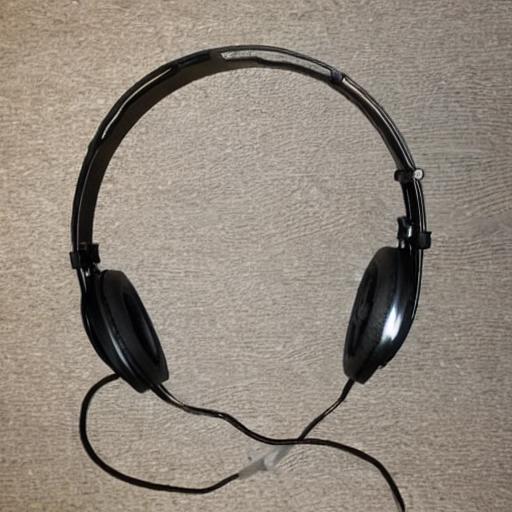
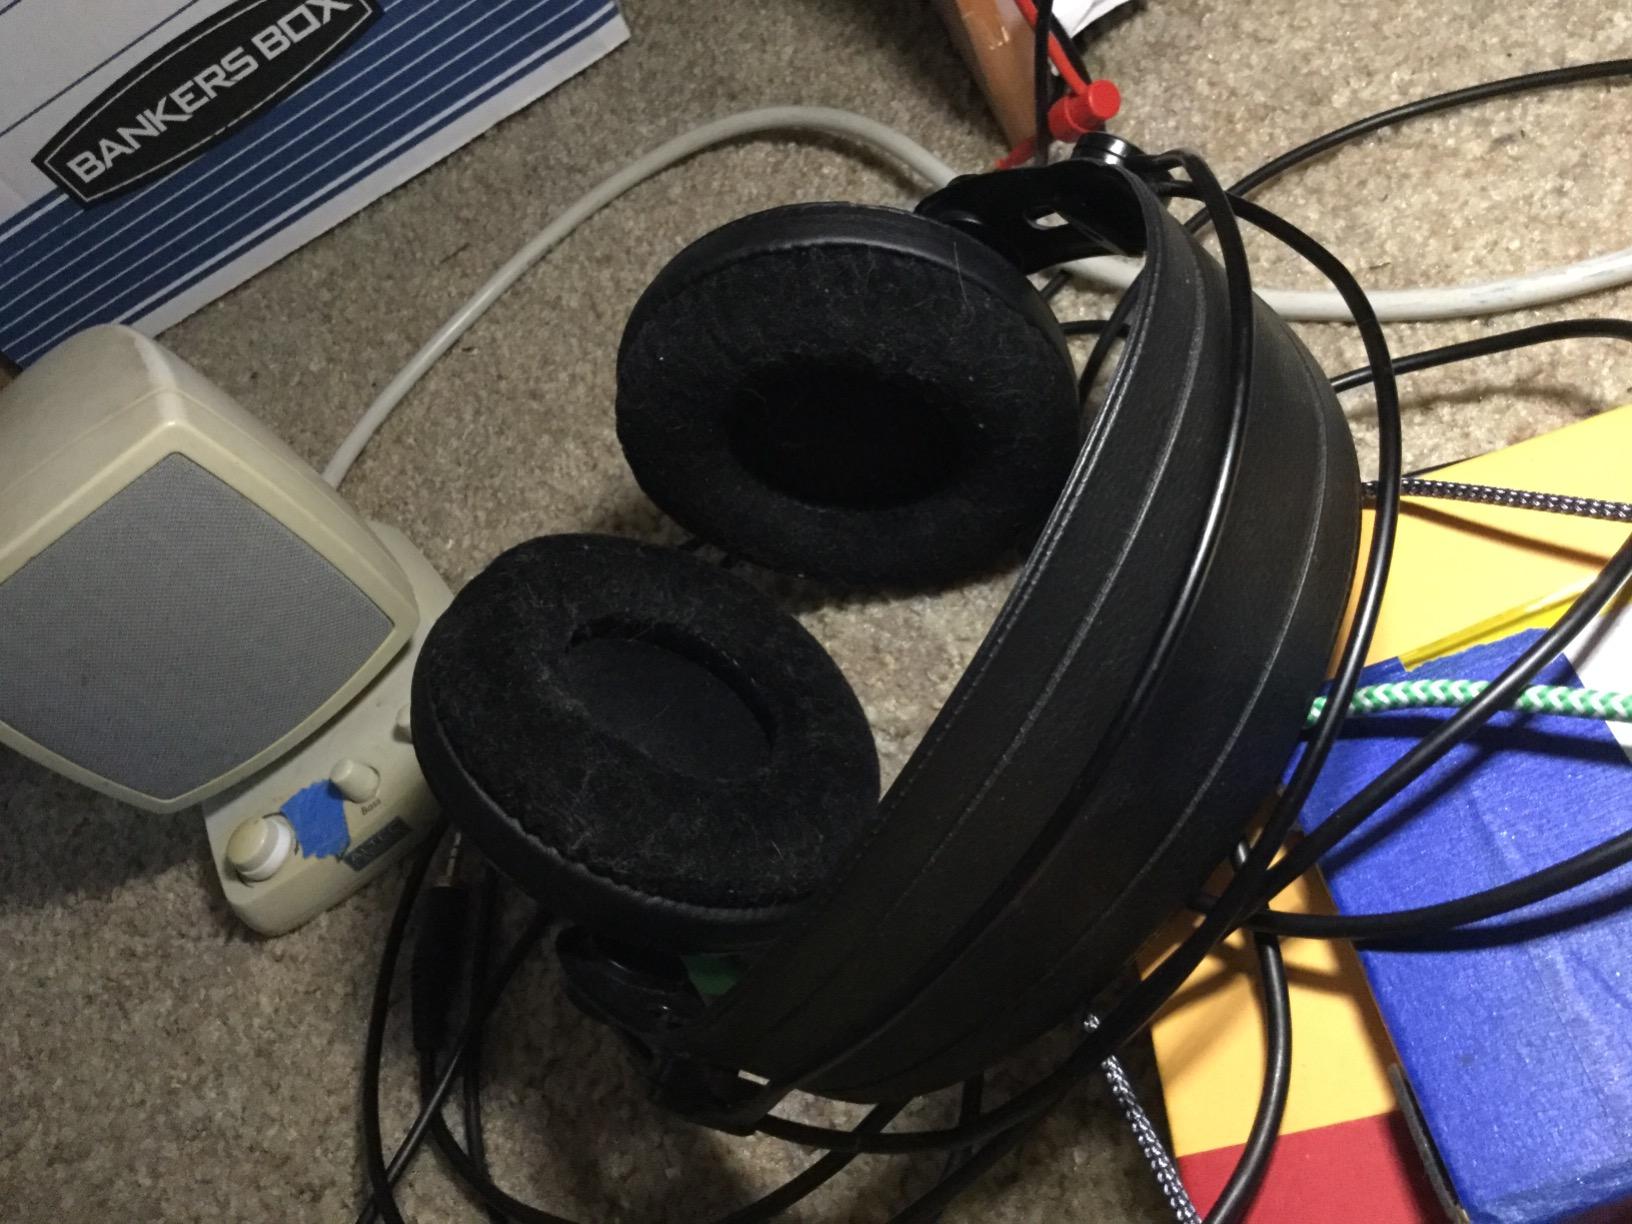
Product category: headphones
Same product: no